Nina Kogan

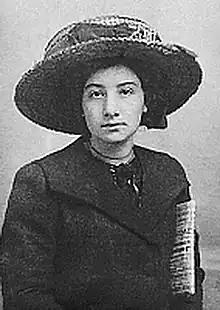
Nina Kogan

Nina Kogan (c. 1887–1942) was a Russian painter known for her Suprematist works.